Ko Shan Road Park

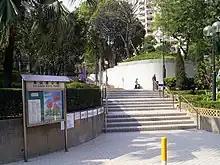
Entrance of Ko Shan Road Park along Ko Shan Road

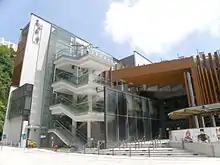
Ko Shan Theatre New Wing

Ko Shan Road Park is a small park located in the Lo Lung Hang area of Kowloon, Hong Kong. Perched on a cut slope of Quarry Hill, the park is home to the Ko Shan Theatre.